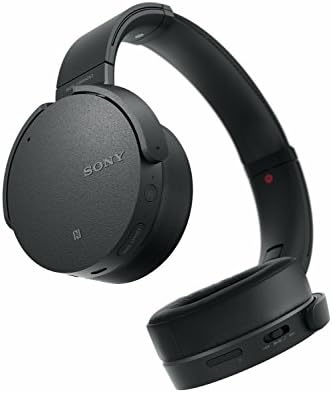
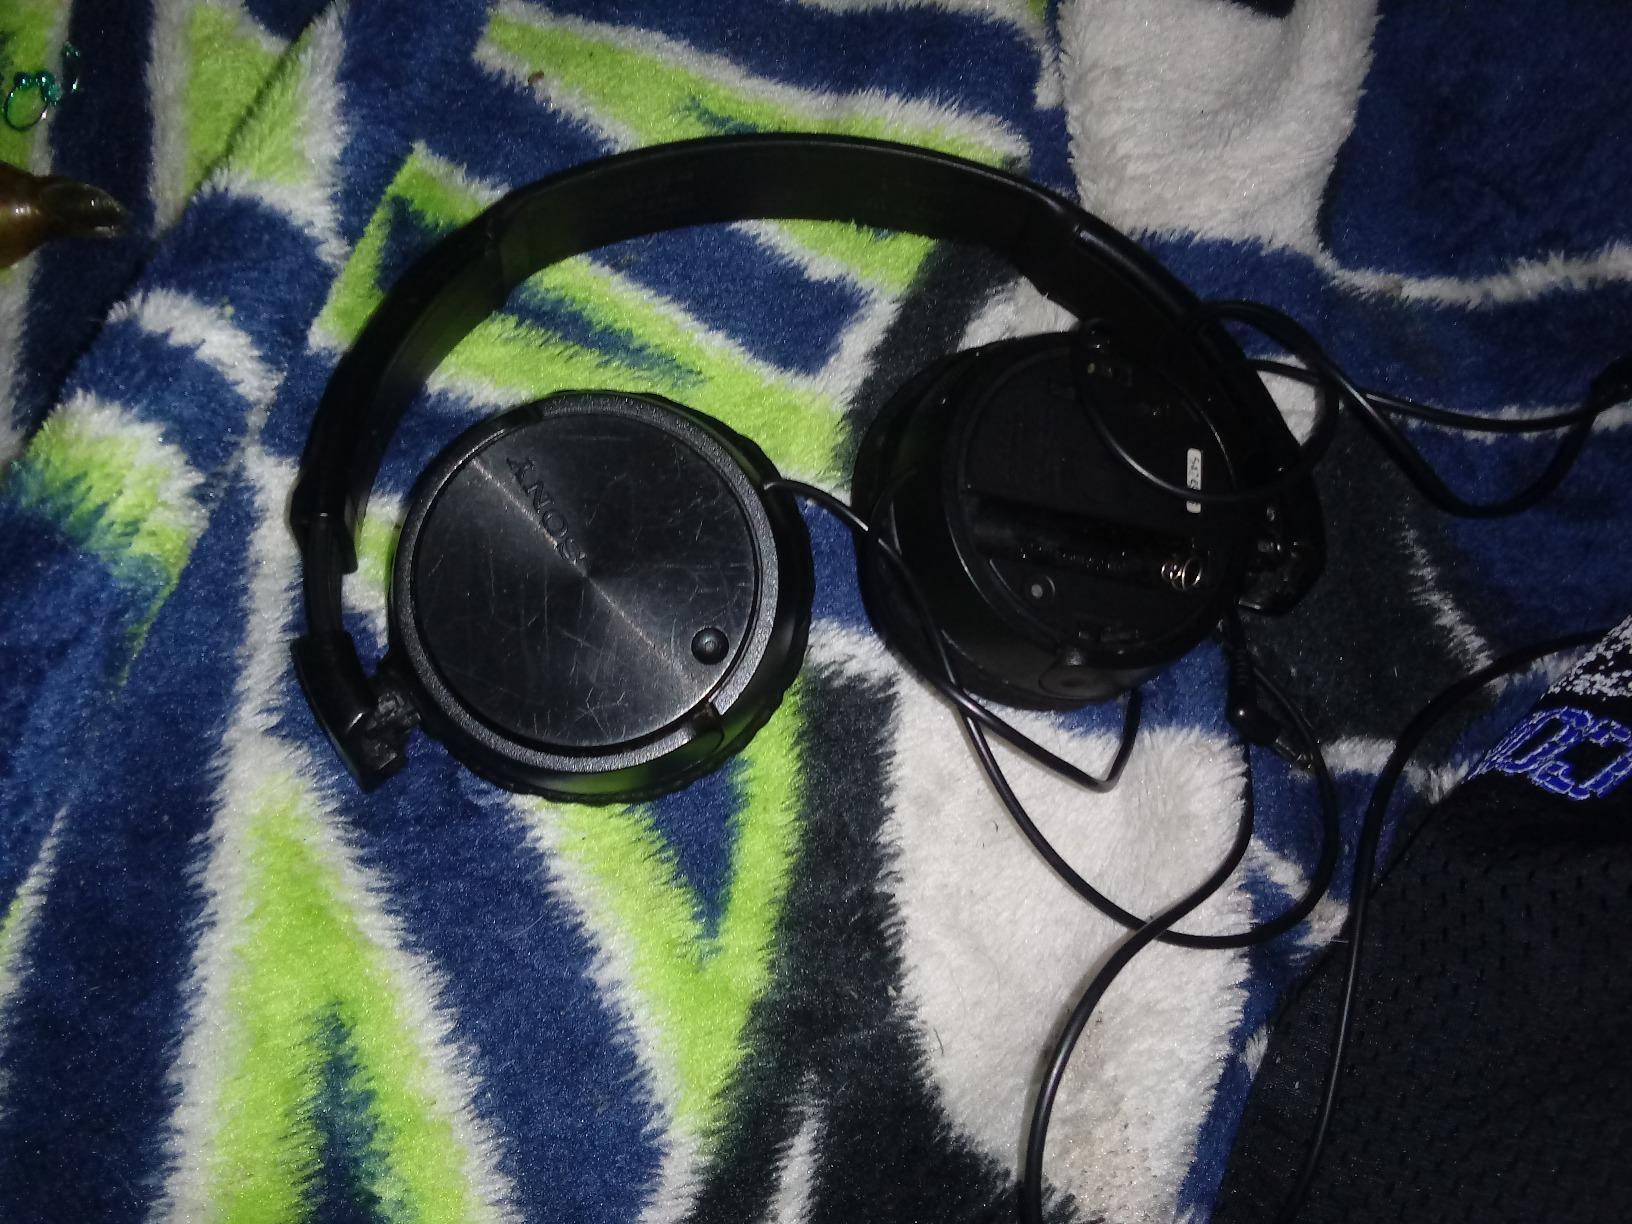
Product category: headphones
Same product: no